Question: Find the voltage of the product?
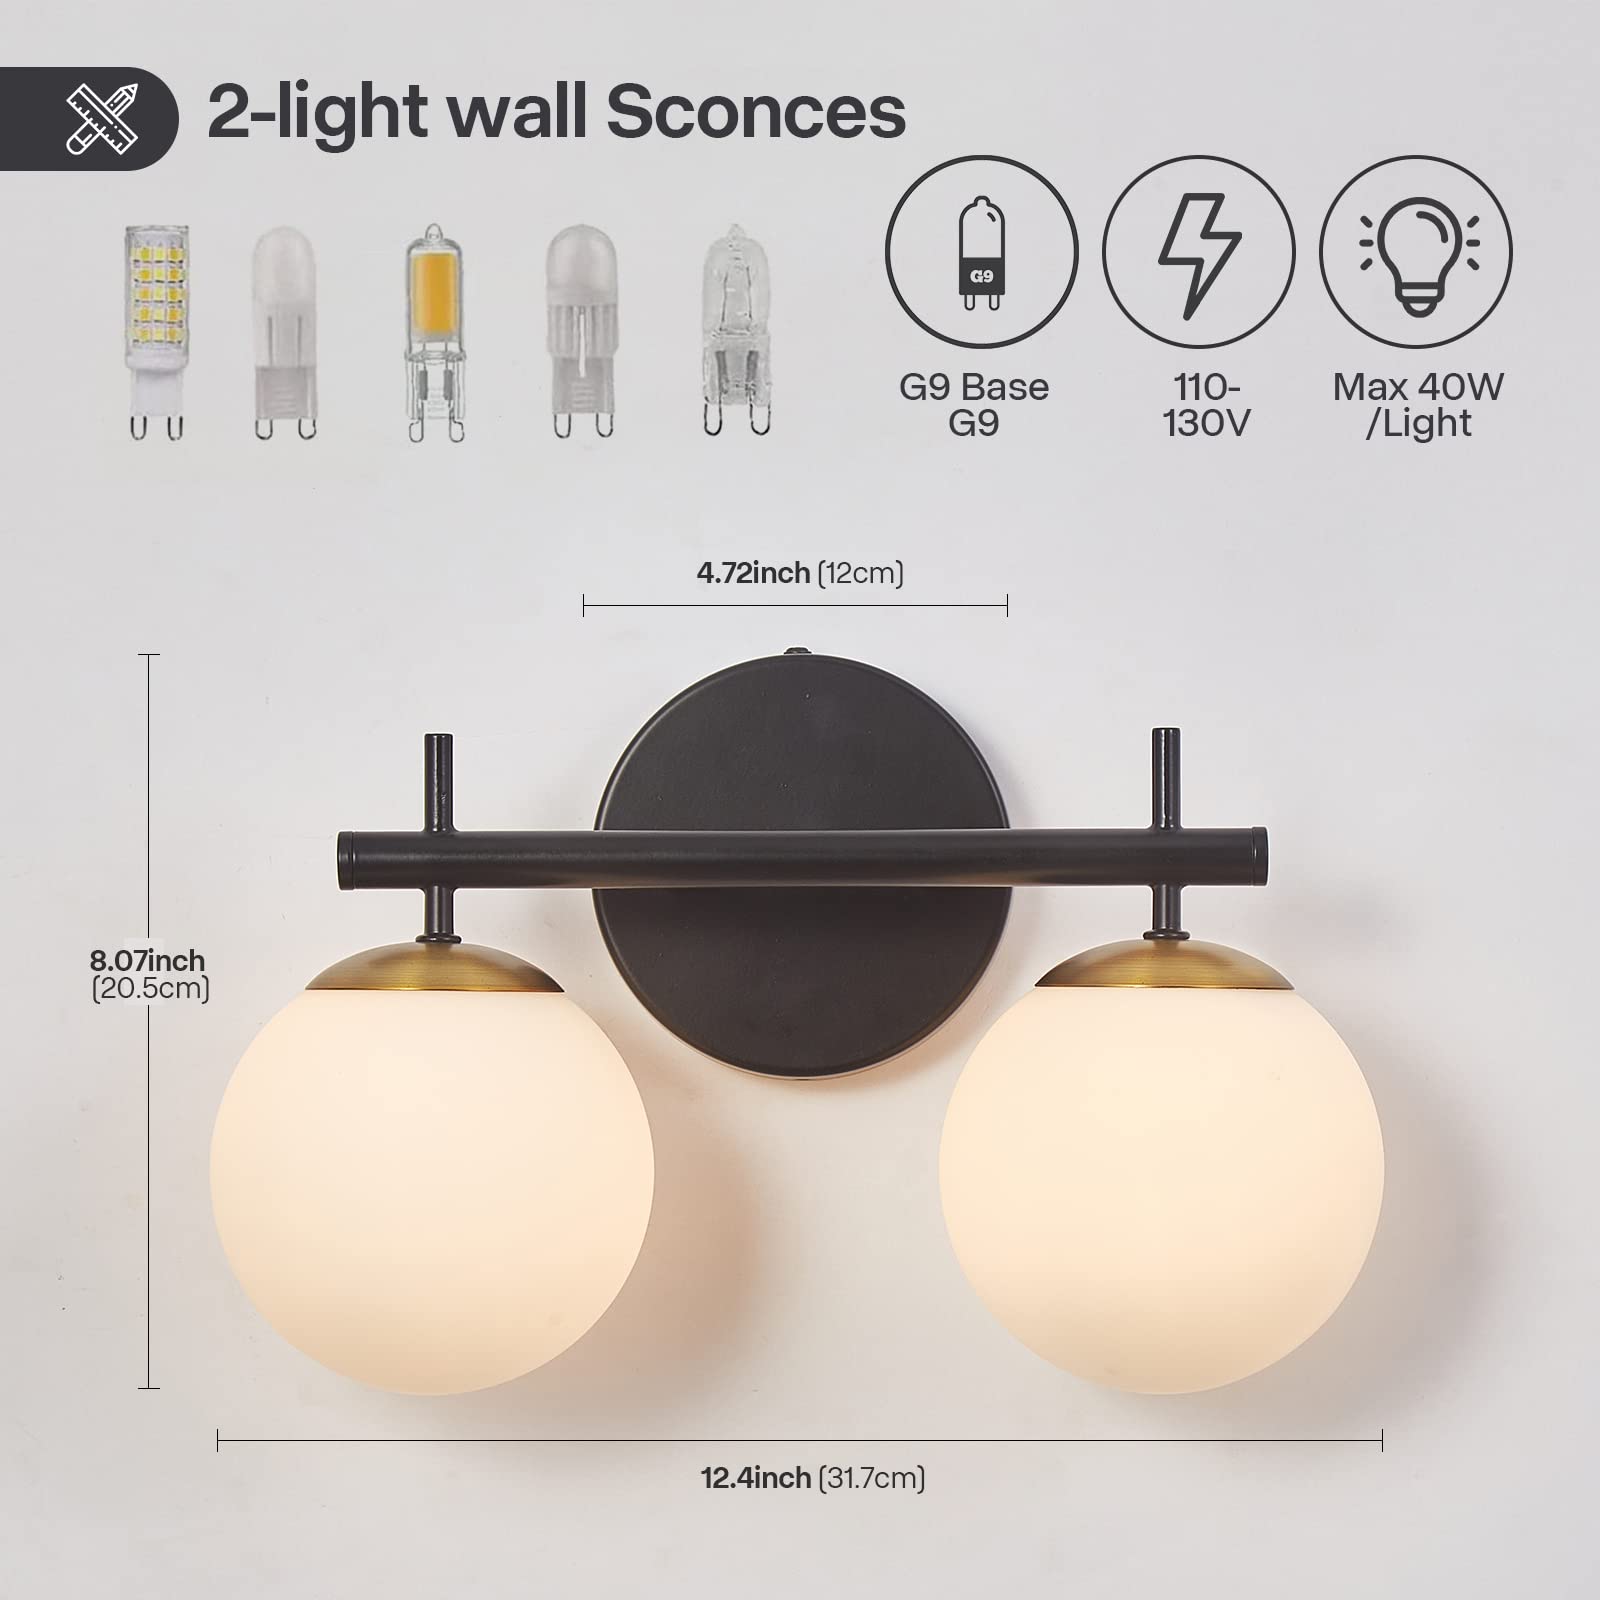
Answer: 130.0 volt